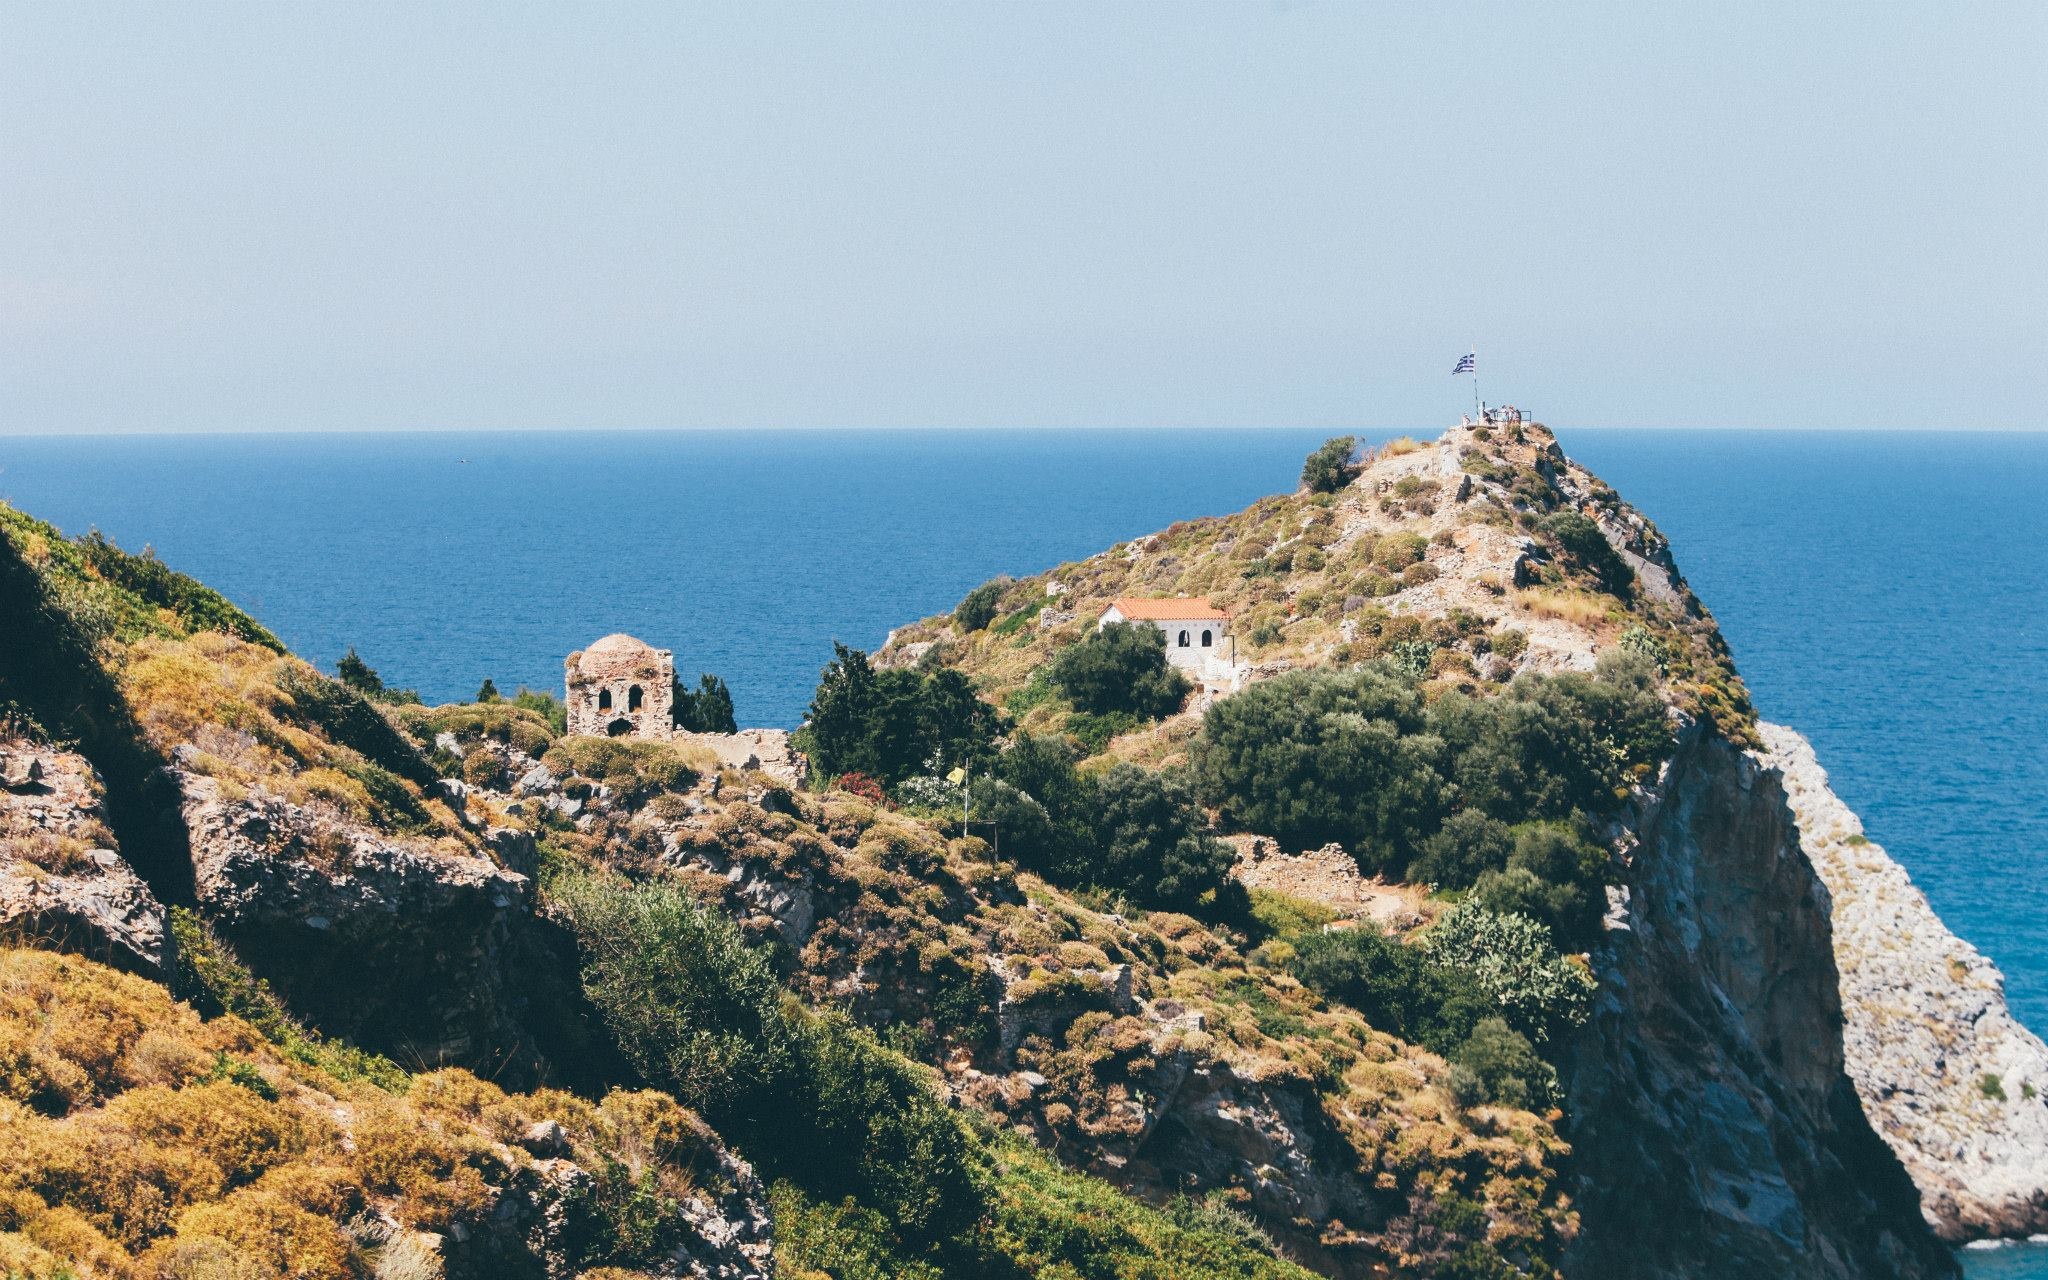
sea, coast, rock, ocean, mountain, hill, adventure, mountain range, vacation, cliff, bay, terrain, cape, landform, aerial photography, geographical feature